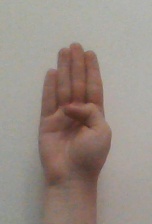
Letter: kaaf